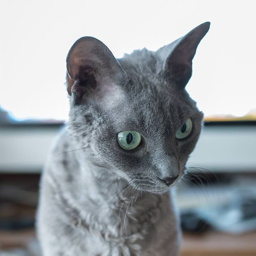
there was something breathtaking about your eyes !